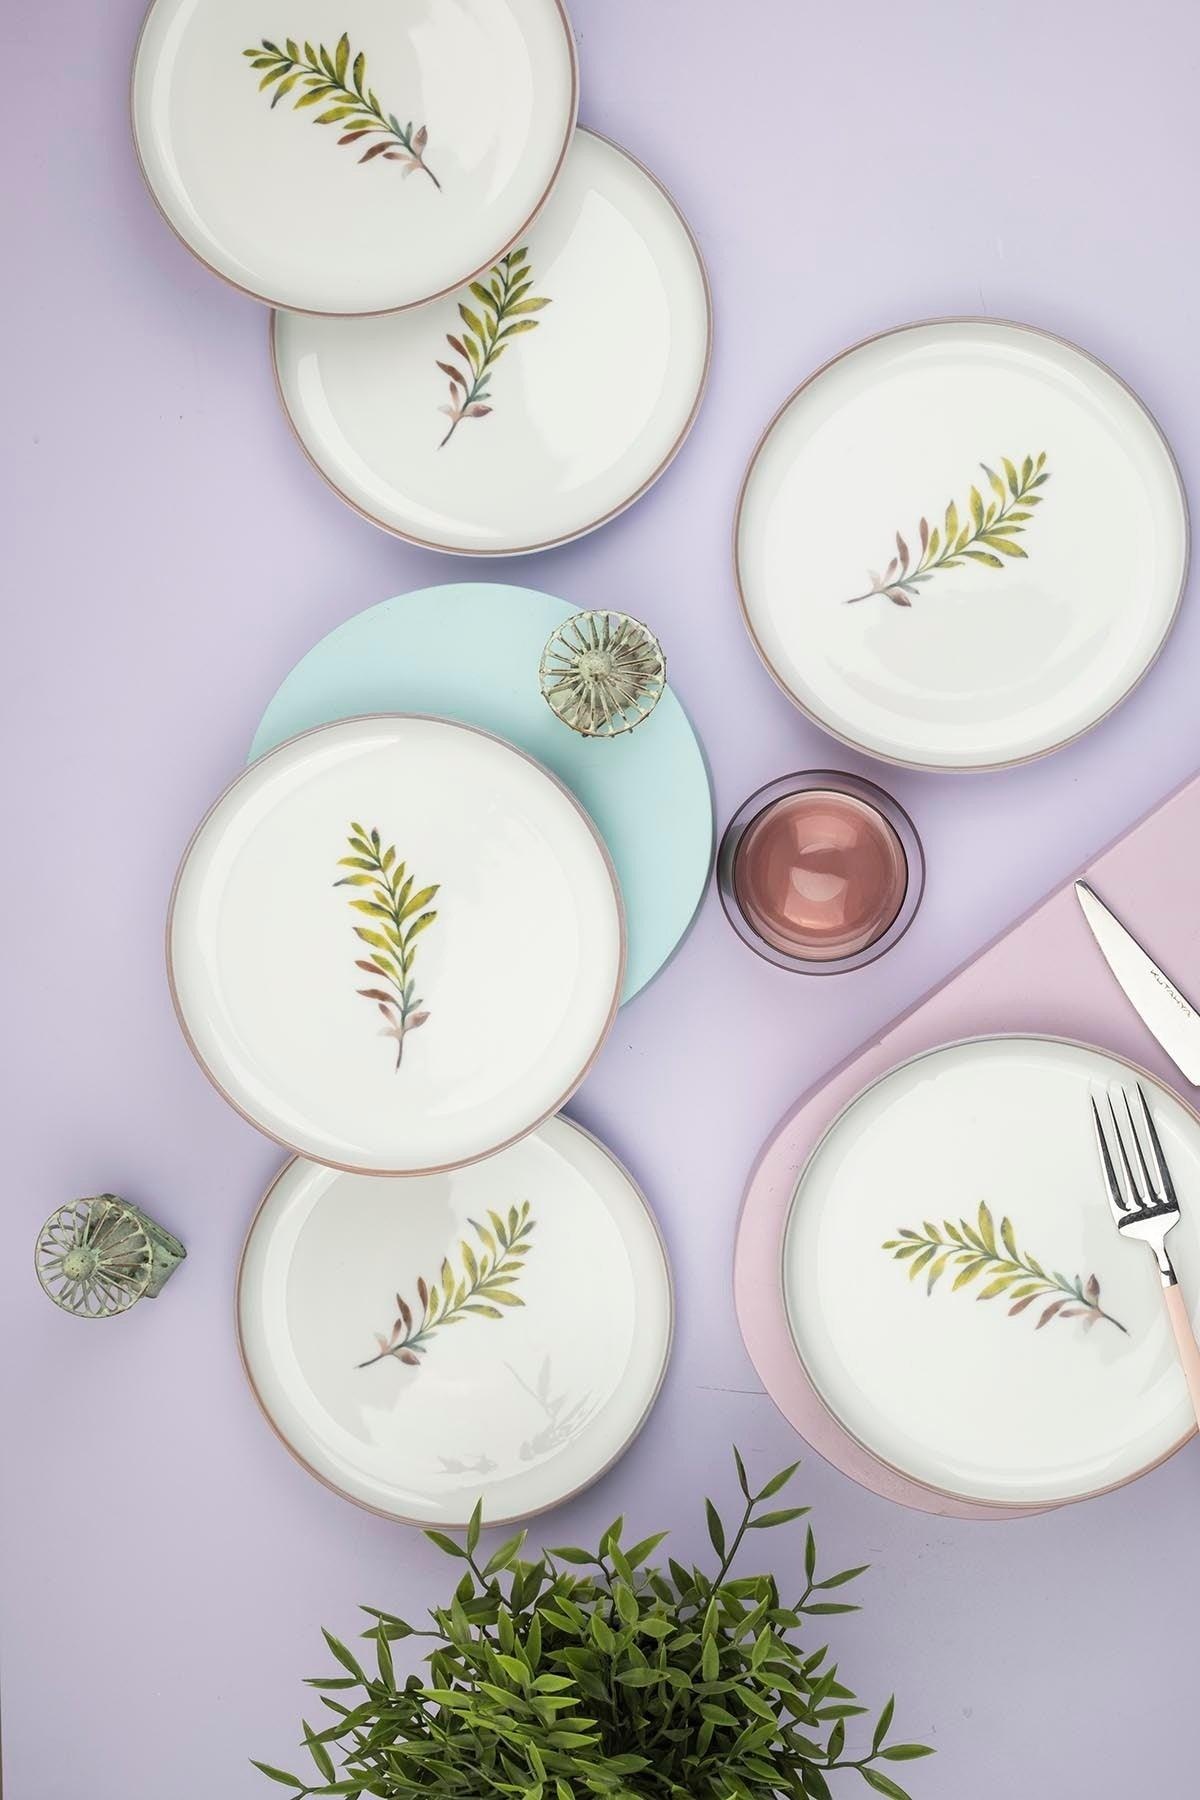
Set de servire pentru tort 09, Alb, 19x2x19 cm
Setul de desert este ansamblul perfect pentru a servi deserturile într-un mod elegant și rafinat. Fiecare piesă din setul de desert este proiectată cu atenție la detalii, oferind un aspect rafinat și sofisticat în timp ce servește diverse delicii dulci. De la prăjituri la înghețată sau fructe proaspete, fiecare farfurie și bol din acest set este perfect dimensionat pentru a prezenta deserturile într-un mod atrăgător și apetisant. Cu un set de desert de calitate, veți putea să vă bucurați de fiecare gustare dulce într-un cadru de lux și rafinament, adăugând o notă de eleganță fiecărei experiențe culinare. 100% PORTELAN Dimensiune: 19 x 19 x 2 cm (6 bucăți)
Brand: CASAMOB
Category: Home & Garden > Kitchen & Dining > Tableware > Serveware > Cake Boards